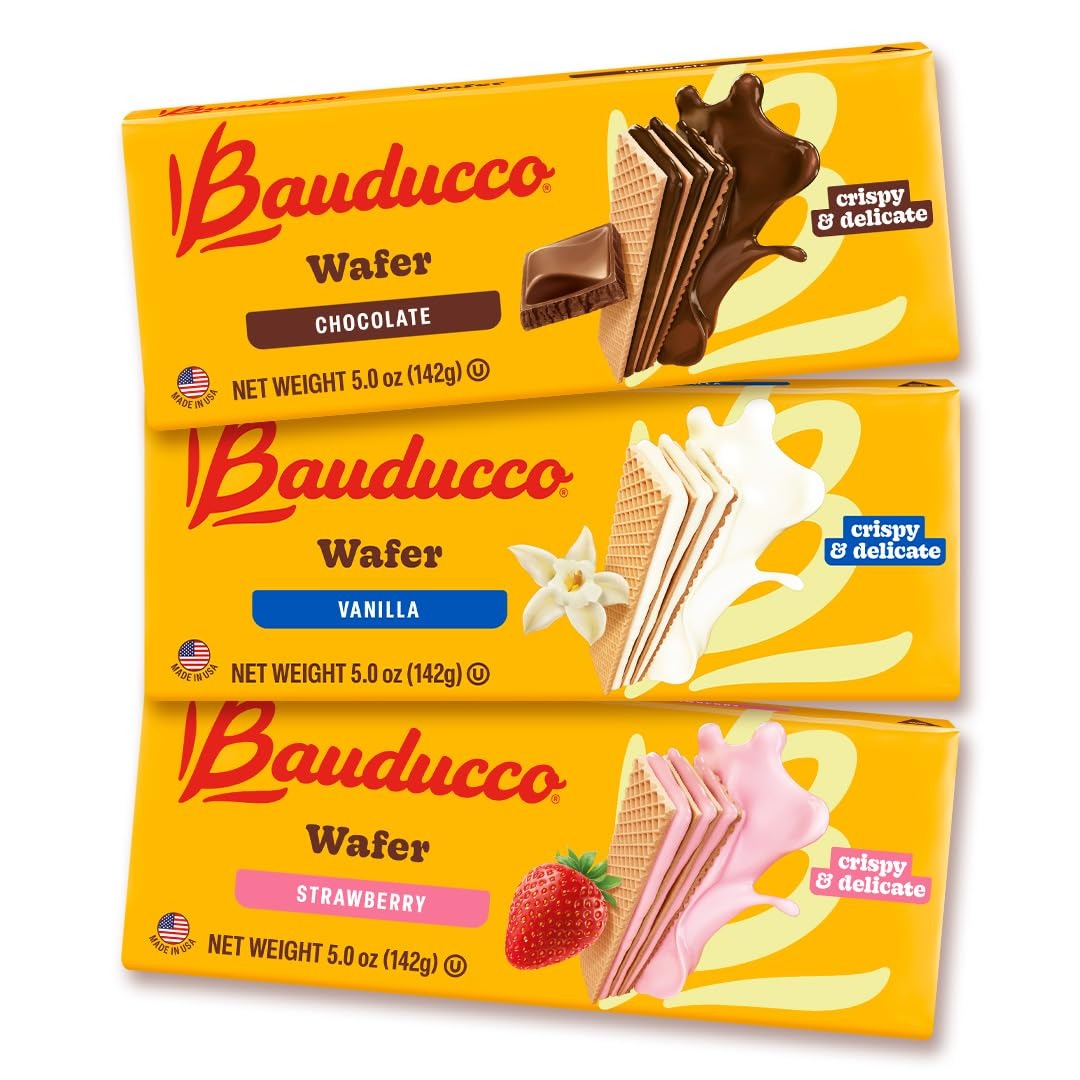
Item Name: Bauducco Wafer Cookies, Assorted, Chocolate, Vanilla, and Strawberry, 60 oz (Pack of 12) - Crispy & Delicate Wafer Cookies With 3 Delicious, Indulgent Decadent Layers of Flavored Cream.
Bullet Point 1: Light and Extra Crispy: Take a bite, and you’ll enjoy the traditional Italian-style wafer cookies with a perfect balance of delicate crunch and smooth filling, delicate and not overly sweet.
Bullet Point 2: No Artificial Flavors or Colors: Bauducco wafer cookies are vegan-friendly and made without artificial flavors or colors, making them ideal for health-conscious dessert lovers.
Bullet Point 3: Perfect Layers: Three delicious cream layers are sandwiched between crispy wafer sheets, and each 5.0 oz pack ensures consistent quality and flavor.
Bullet Point 4: Perfect for Any Occasion: Enjoy them with coffee or tea, or as a standalone sweet treat. Great for lunch boxes or as an ingredient in homemade desserts.
Bullet Point 5: Authentic Recipe: A traditional family recipe crafted with precision and care; Experience the authentic taste that has delighted dessert lovers for generations.
Value: 60.0
Unit: Ounce

Price: 27